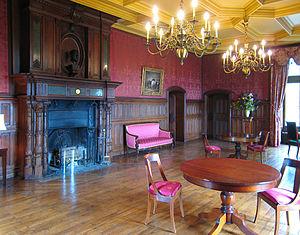
Le style Henri II est le nom donné au XIXᵉ siècle aux arts décoratifs et à l'architecture de la Seconde Renaissance française, puis aux créations modernes qui imitaient ce style. Il est d'ailleurs aujourd'hui plutôt utilisé pour désigner ce style néo-Renaissance du mobilier français qui s'est énormément diffusé durant la seconde moitié du XIXᵉ siècle et qui a perduré au XXᵉ siècle.
Le château de Candé est un édifice de style Louis XII, situé sur la commune de Monts, dans le département français d'Indre-et-Loire en région Centre-Val de Loire, à 10 km au sud-sud-ouest de Tours sur les bords de l'Indre, au cœur d'un domaine de 260 hectares.